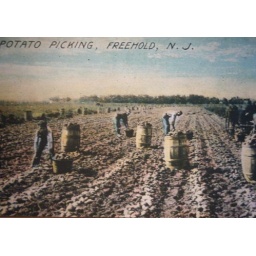
Nj postcard on the wall in patti cakes